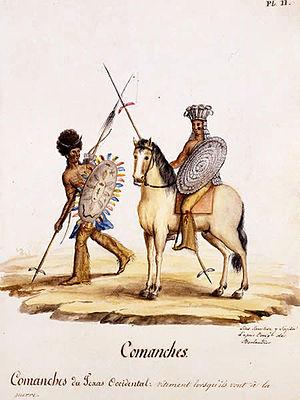
Les Comanches sont un peuple autochtone amérindien, aujourd'hui d'environ 14 050 personnes, dont la moitié vit en Oklahoma ; le reste se répartit entre le Texas, la Californie et le Nouveau-Mexique.